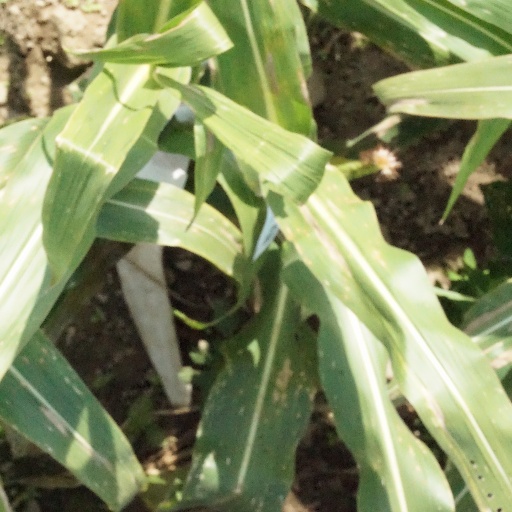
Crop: maize; corn